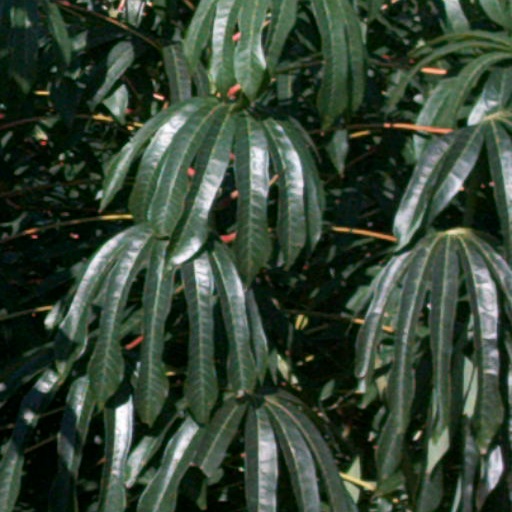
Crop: cassava